Wonga.com

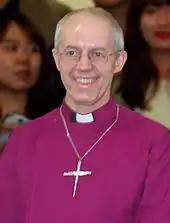
Justin Welby has been critical of Wonga.

In May 2012, Justin Welby (then the Bishop of Durham) called Wonga.com's high interest rates "shocking" and "usurious". Wonga declined to comment.